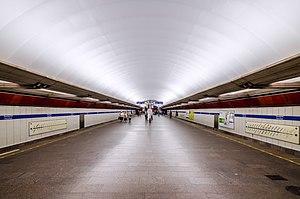
Pionerskaïa est une station de métro de la ligne 2 du métro de Saint-Pétersbourg, en Russie.